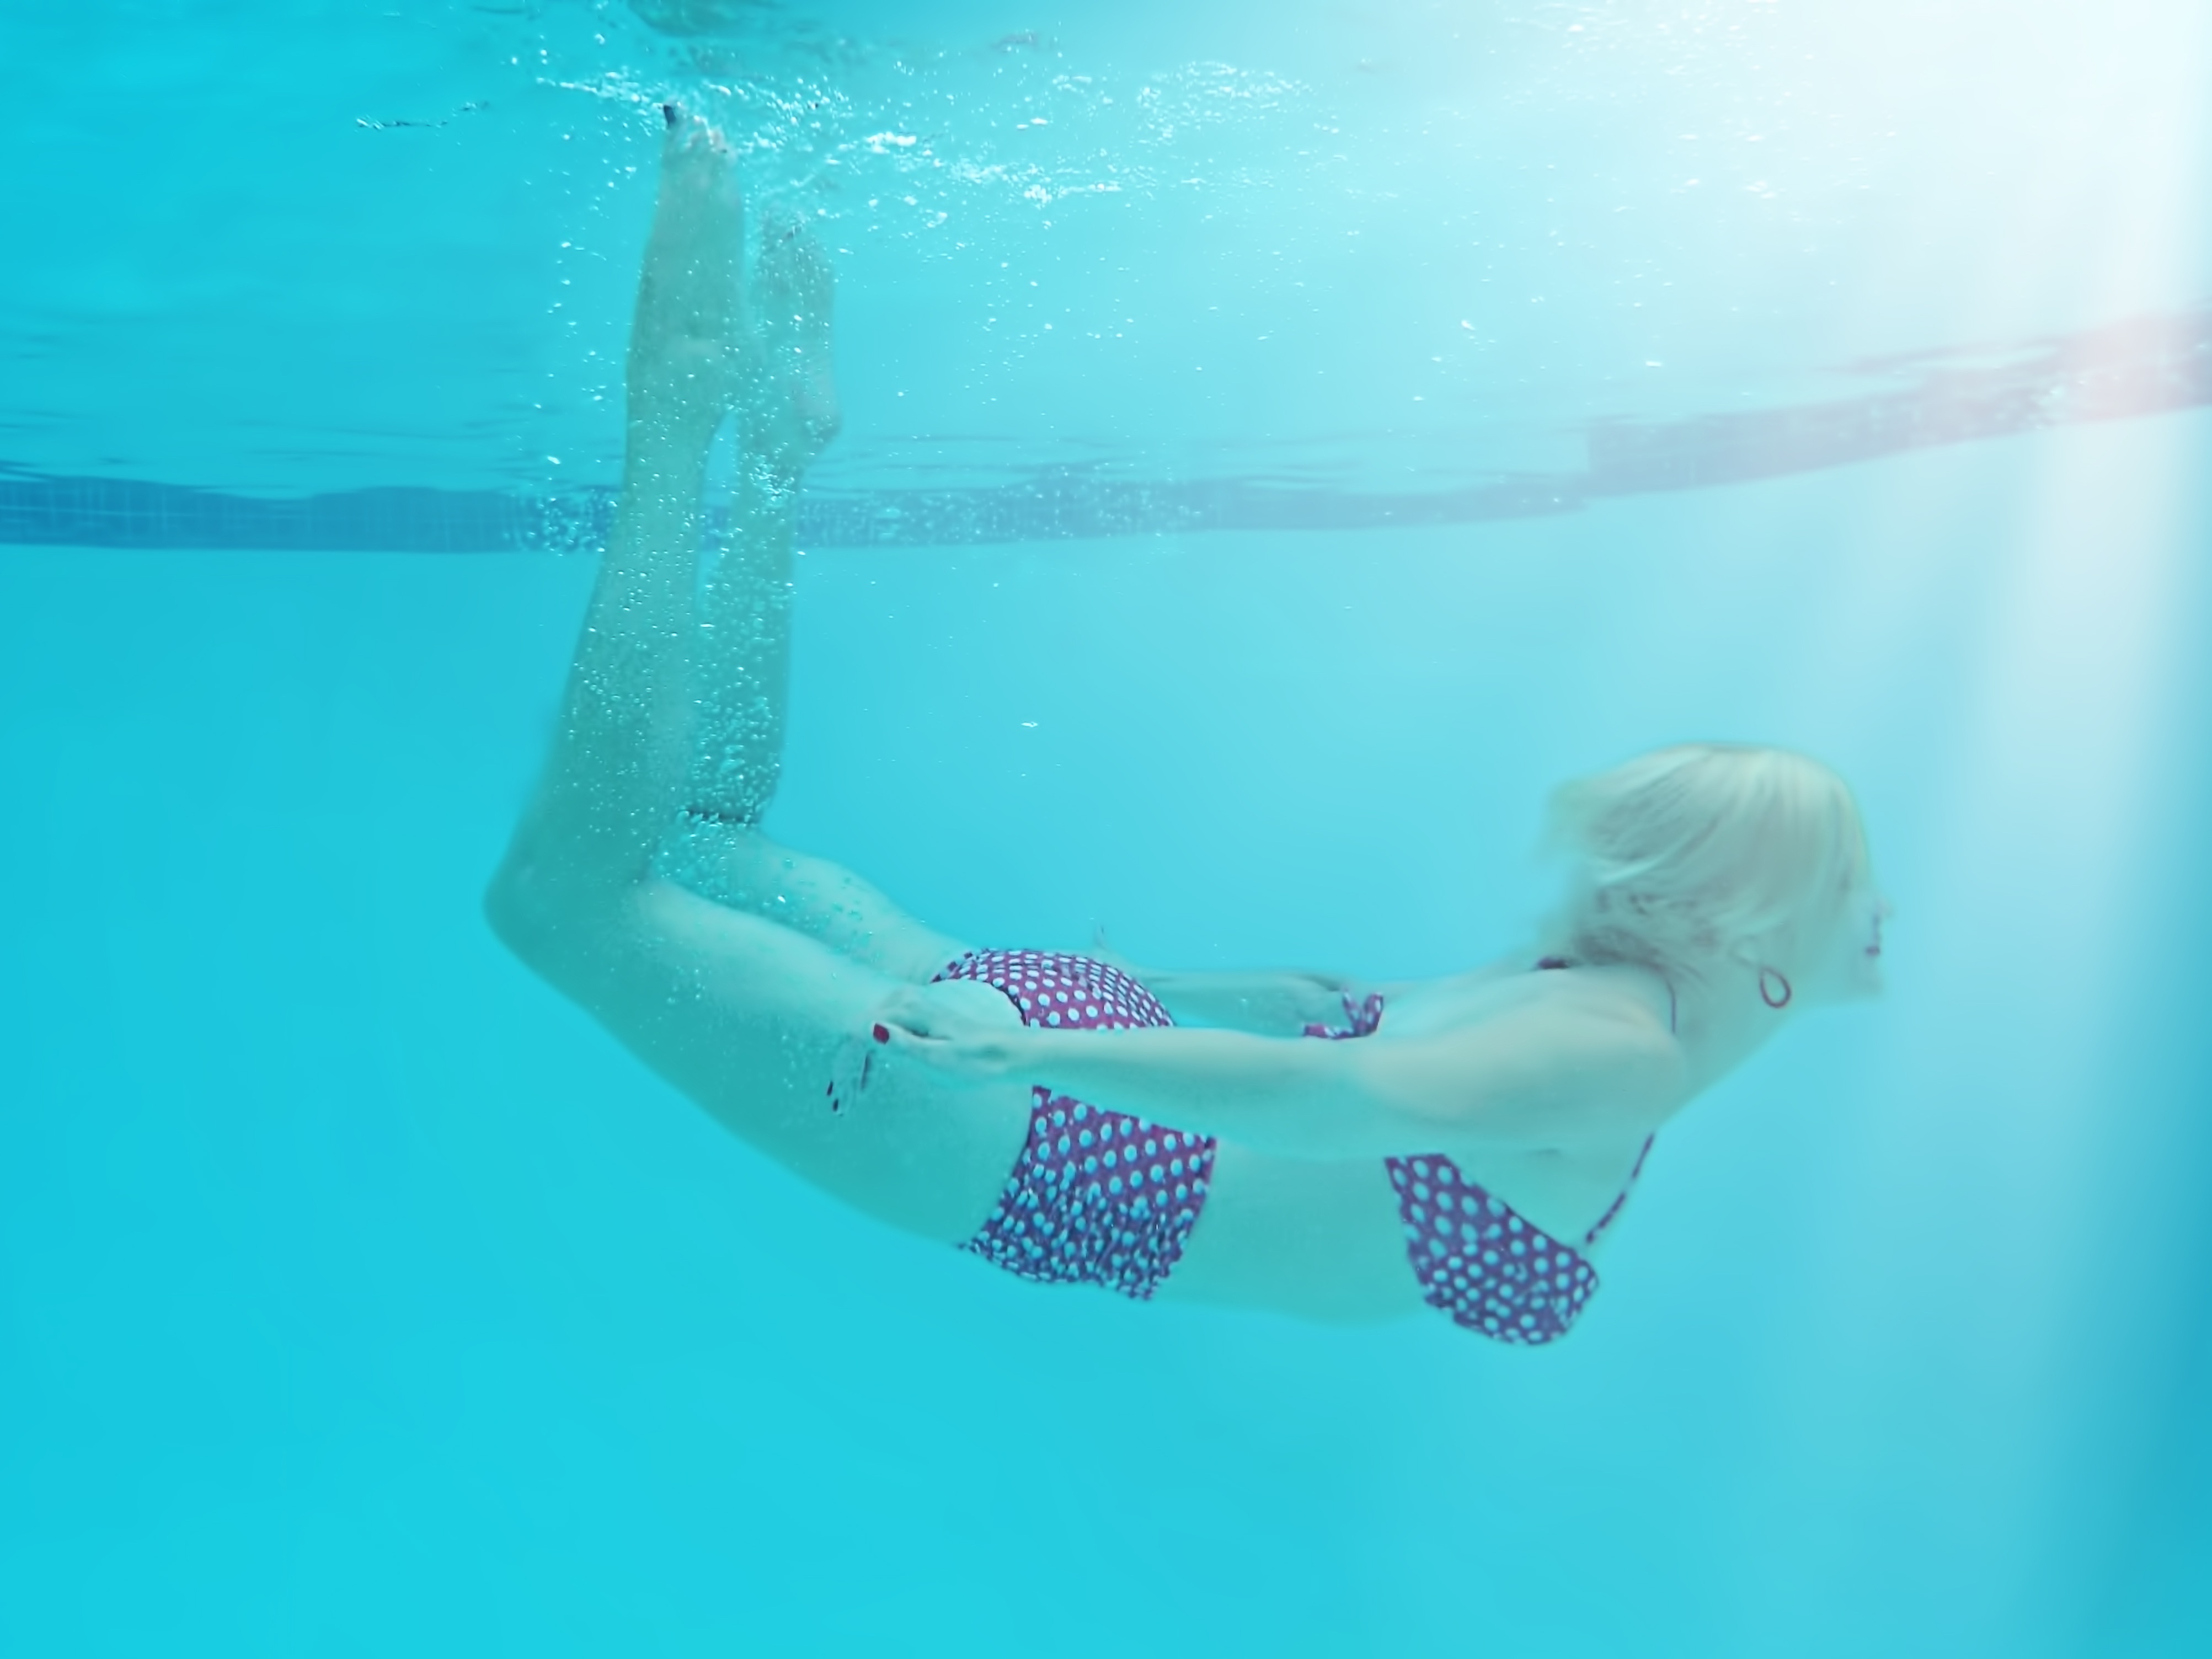
summer, recreation, diving, pool, underwater, swim, swimming pool, healthy, fitness, swimming, swimmer, freediving, fun, sports, body, water sport, woman underwater